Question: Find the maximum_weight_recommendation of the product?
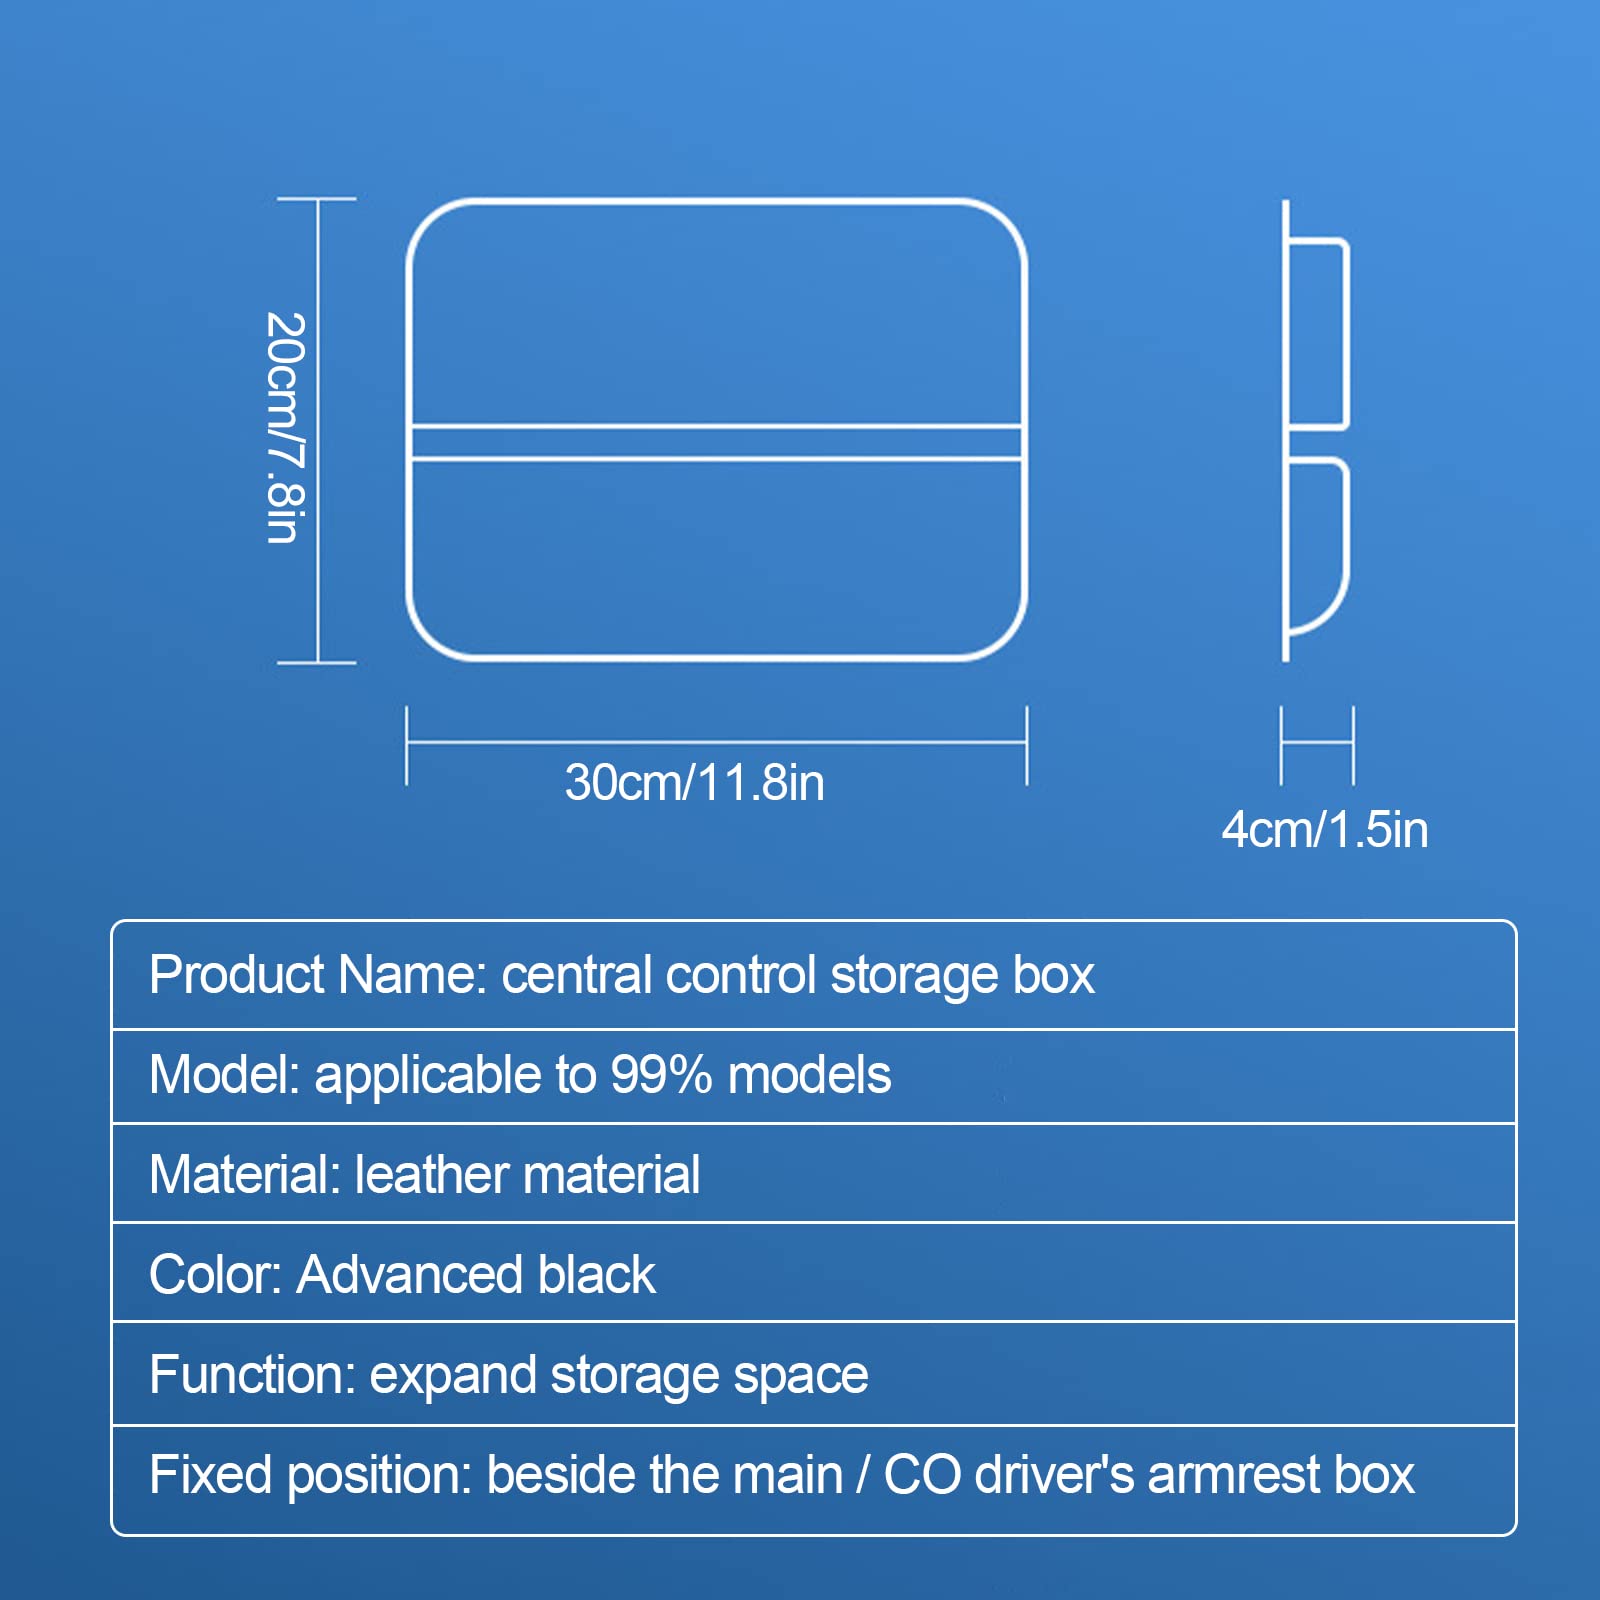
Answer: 99.0 ton